Love This Giant

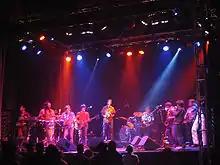
Antibalas Afrobeat Orchestra is one of several guests on the album, augmenting the songs with their horn sections.

The two artists met in 2009 at a Radio City Music Hall benefit concert for the AIDS/HIV charity Dark Was the Night. However, the collaboration stemmed from a second meeting, at New York thrift shop Housing Works, where Björk and Dirty Projectors were performing. A concert organizer suggested Byrne and Clark try a similar collaboration. Their work was initially slated just for a single live performance, but Clark suggested adding brass to their line-up and the two realized they could write original music around horns.